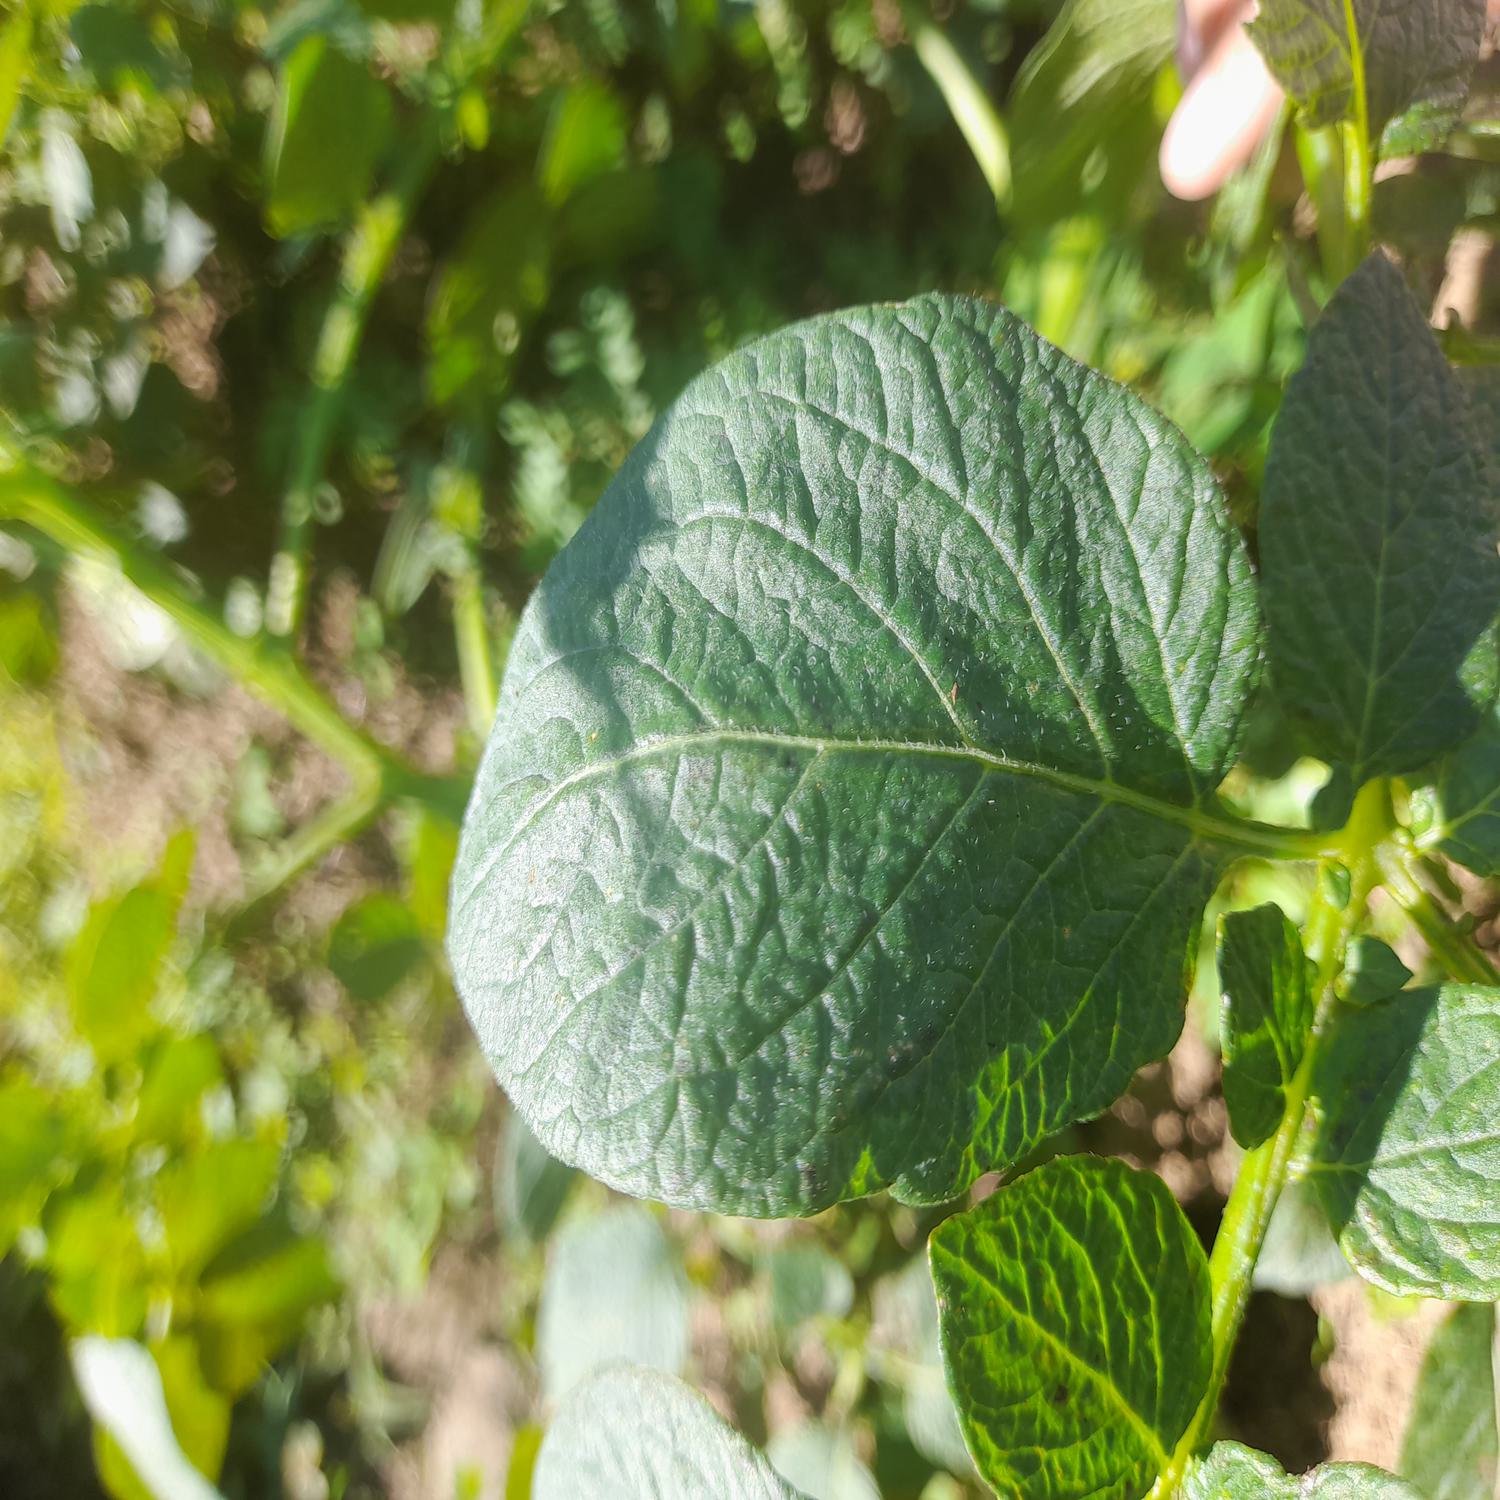
Etiqueta: Sana